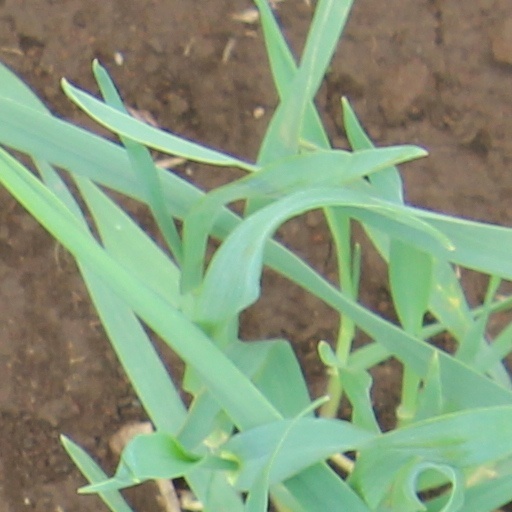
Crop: wheat